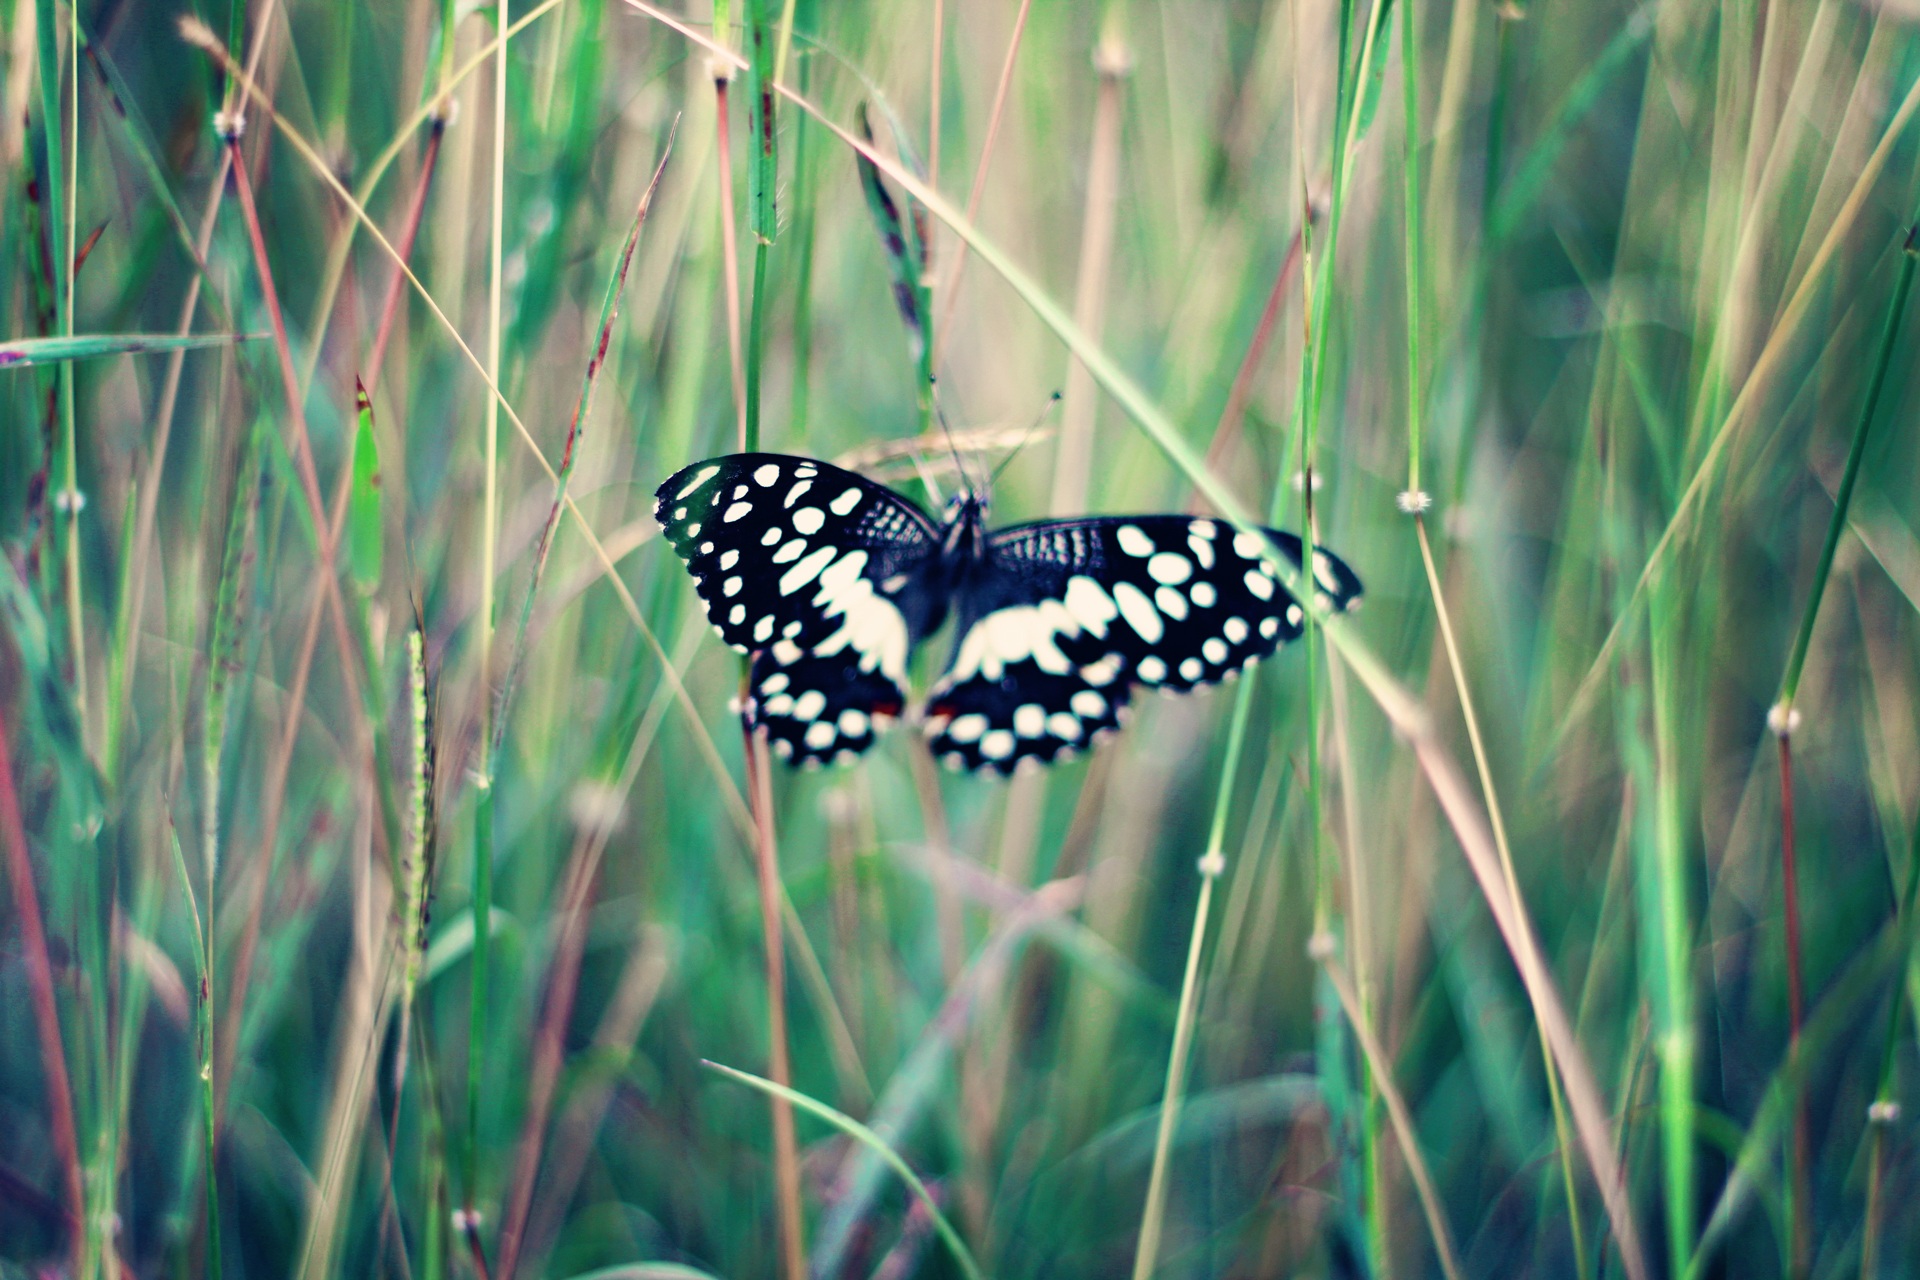
nature, grass, wing, photography, meadow, prairie, flower, summer, wildlife, green, insect, butterfly, colorful, flora, fauna, invertebrate, close up, macro photography, pollinator, grass family, moths and butterflies